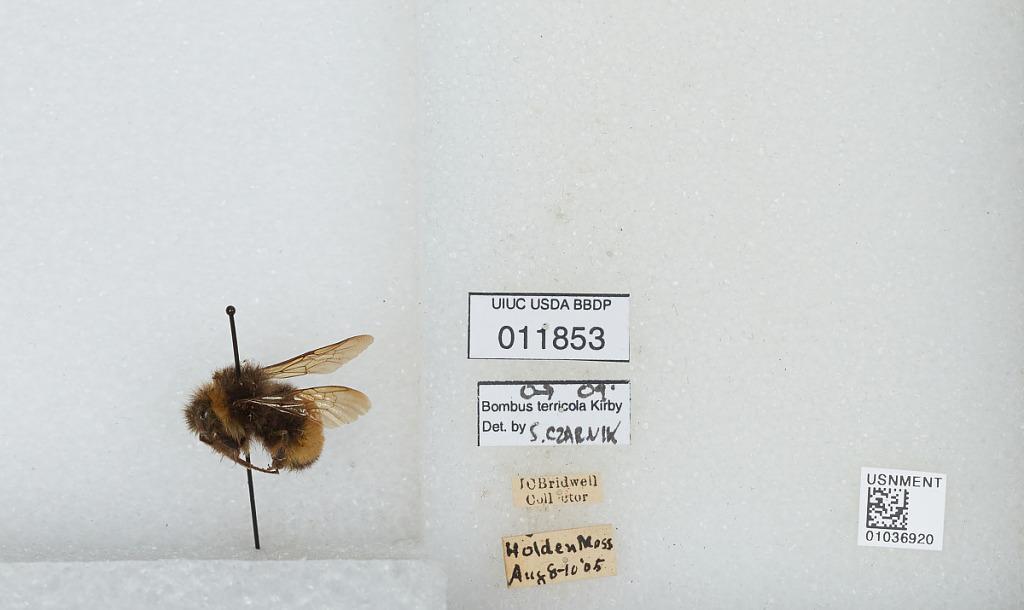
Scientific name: Bombus (Bombus) terricola Kirby
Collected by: J. Bridwell
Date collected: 1905-8-8
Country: United States
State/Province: Massachusetts
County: Worcester
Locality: Holden
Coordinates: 42.3517, -71.8633
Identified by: Czarnik, S.